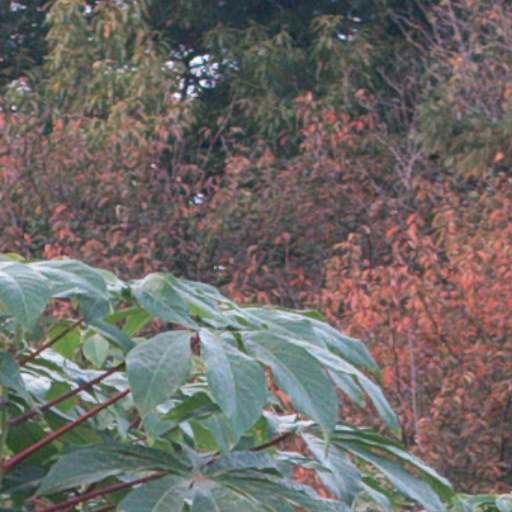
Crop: cassava